St. David's Road Depot

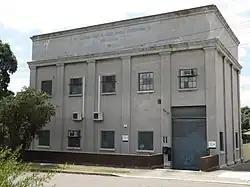

St. David's Road Depot is a heritage-listed former electricity substation at 11 St Davids Road, Haberfield, Inner West Council, Sydney, New South Wales, Australia. It was built in 1931. It is also known as the former ELPSC Substation; former Substation No.1518. and the Relay Test Centre. The property is owned by Ausgrid. It was added to the New South Wales State Heritage Register on 2 April 1999.